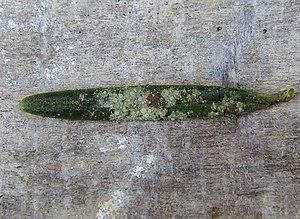
Fellhanera bouteillei, Pont Neuf - Pont Callec (Berné, Morbihan, Betagne, France)
Les Pilocarpaceae sont une famille de champignons lichénisés. Il s'agit de lichens au thalle encroûtant ou granuleux, dont la répartition est essentiellement tropicale et l'habitat surtout foliicole. Près de 30 genres lui sont actuellement rattachés, dont deux — Byssoloma et Fellhanera — comportent chacun plus de 50 espèces.